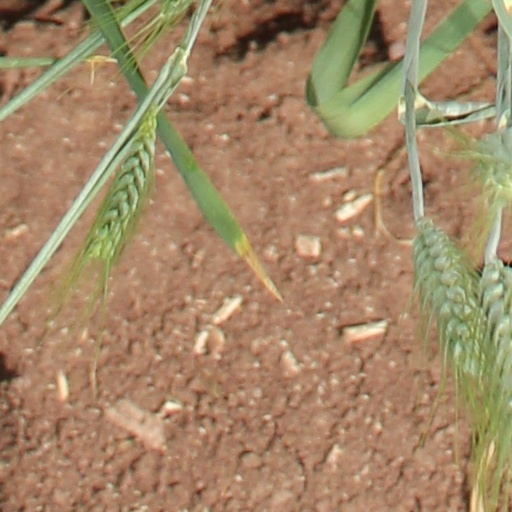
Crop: wheat